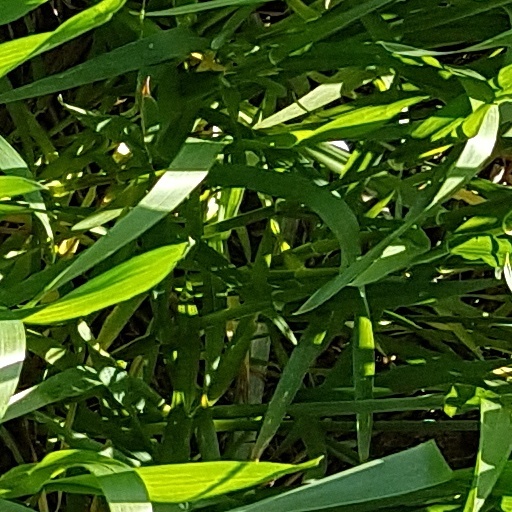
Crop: wheat